Palaeoloxodon namadicus

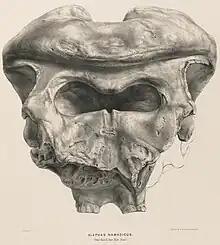
Partial skull of a female individual, NHMUK PV M3092, showing parieto-occipital crest at the top of the skull

"P. namadicus" shares similarities to other species of "Palaeoloxodon," which includes a large growth of bone (the parieto-occipital crest) at the top of the skull that overhangs the forehead region, which likely anchored the splenius muscles used to support the head. This structure is more developed in males than in females. Recent research has suggested that "P. namadicus" can be distinguished from "P. antiquus" by its less robust (proportionally more slender) limb bones and more stout cranium (including a better developed parieto-occipital crest), and the presence of a teardrop shaped indentation/depression in the infraorbital region behind the eyesocket not found in "P. antiquus".